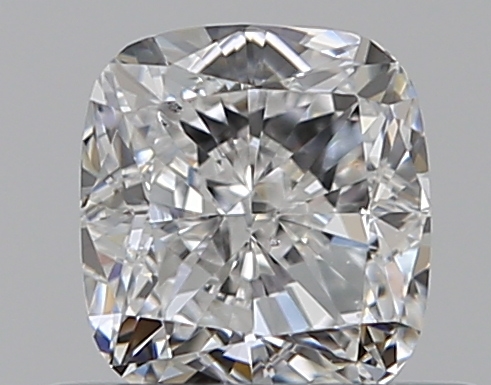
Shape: cushion
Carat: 0.51
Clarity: VS2
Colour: E
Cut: EX
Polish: EX
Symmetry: VG
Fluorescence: N
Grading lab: GIA
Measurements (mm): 4.61 x 4.29 x 2.92